André César Vermare

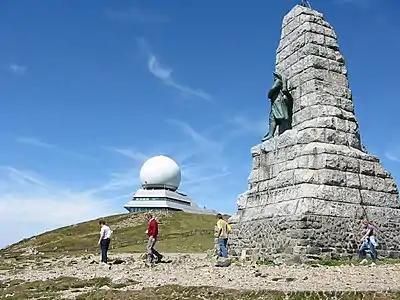
Monument aux Diables Bleus

This monument stands at the top of the "ballon de Guebwiller" ("Le Grand Ballon") in the Vosges at a height of 1424 mètres. The monument comprises a pyramid made from the red granite of the Vosges which had a bronze depiction of a "Chasseur Alpin" sculpted by Vermare and fellow sculptor Moreau Vautier. The inauguration took place on 25 September 1927. In 1940 the bronze was taken by the German Army and in 1960 the sculptor Bouret recreated this statue.